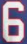
Number: 6